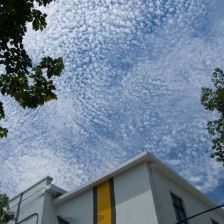
Cloud type: Cirrocumulus